Volga region

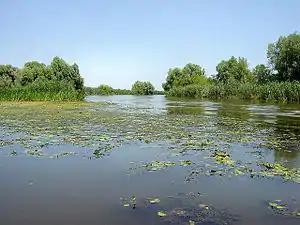
The Volga flows through the East European north-western regions to the Central Asian south-western steppe regions in Povolzhyen Russia. Volga delta in Central Asia

The Volga Region is almost entirely within the East European Plain, with a notable distinction contrasting the elevated western side featuring the Volga Upland, and the eastern side known as Transvolga ("Zavolžje"). The latter consists of the elevated High Transvolga and the lowland Low Transvolga. The Idel-Ural region, a collection of six federal subjects between the Volga River and the Ural Mountains, is generally considered as a part of the Volga Region, although the river does not run through each of them. Idel-Ural is within an extensive north-western protrusion of the Volga River's drainage basin, including numerous tributaries such as the Malaya Kokshaga River. It also includes sub-tributaries, such as the Belaya River which joins the Kama River, a tributary of the Volga.